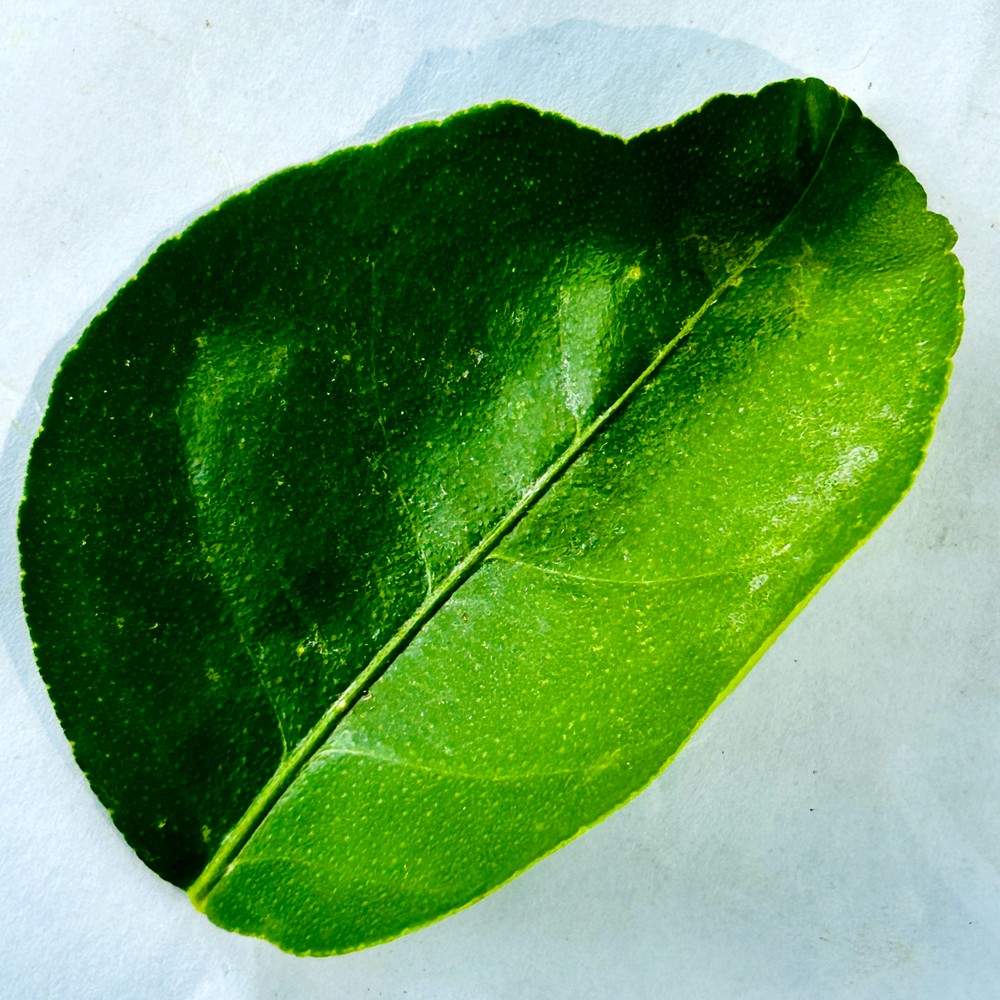
Label: Healthy Leaf